Ancient Greek temple

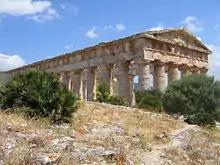
Temple of Hera in Segesta, Sicily

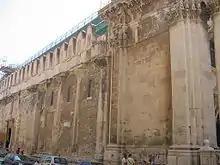
The 5th century BC Doric temple of Athena, Syracuse, Sicily, transformed into a Christian church during the Middle Ages.

From the early Hellenistic period onwards, the Greek peripteral temple lost much of its importance. With very few exceptions, Classical temple construction ceased both in Hellenistic Greece and in the Greek colonies of Magna Graecia. Only the west of Asia Minor maintained a low level of temple construction during the 3rd century. The construction of large projects, such as the temple of Apollo at Didyma near Miletus and the Artemision at Sardis did not make much progress.